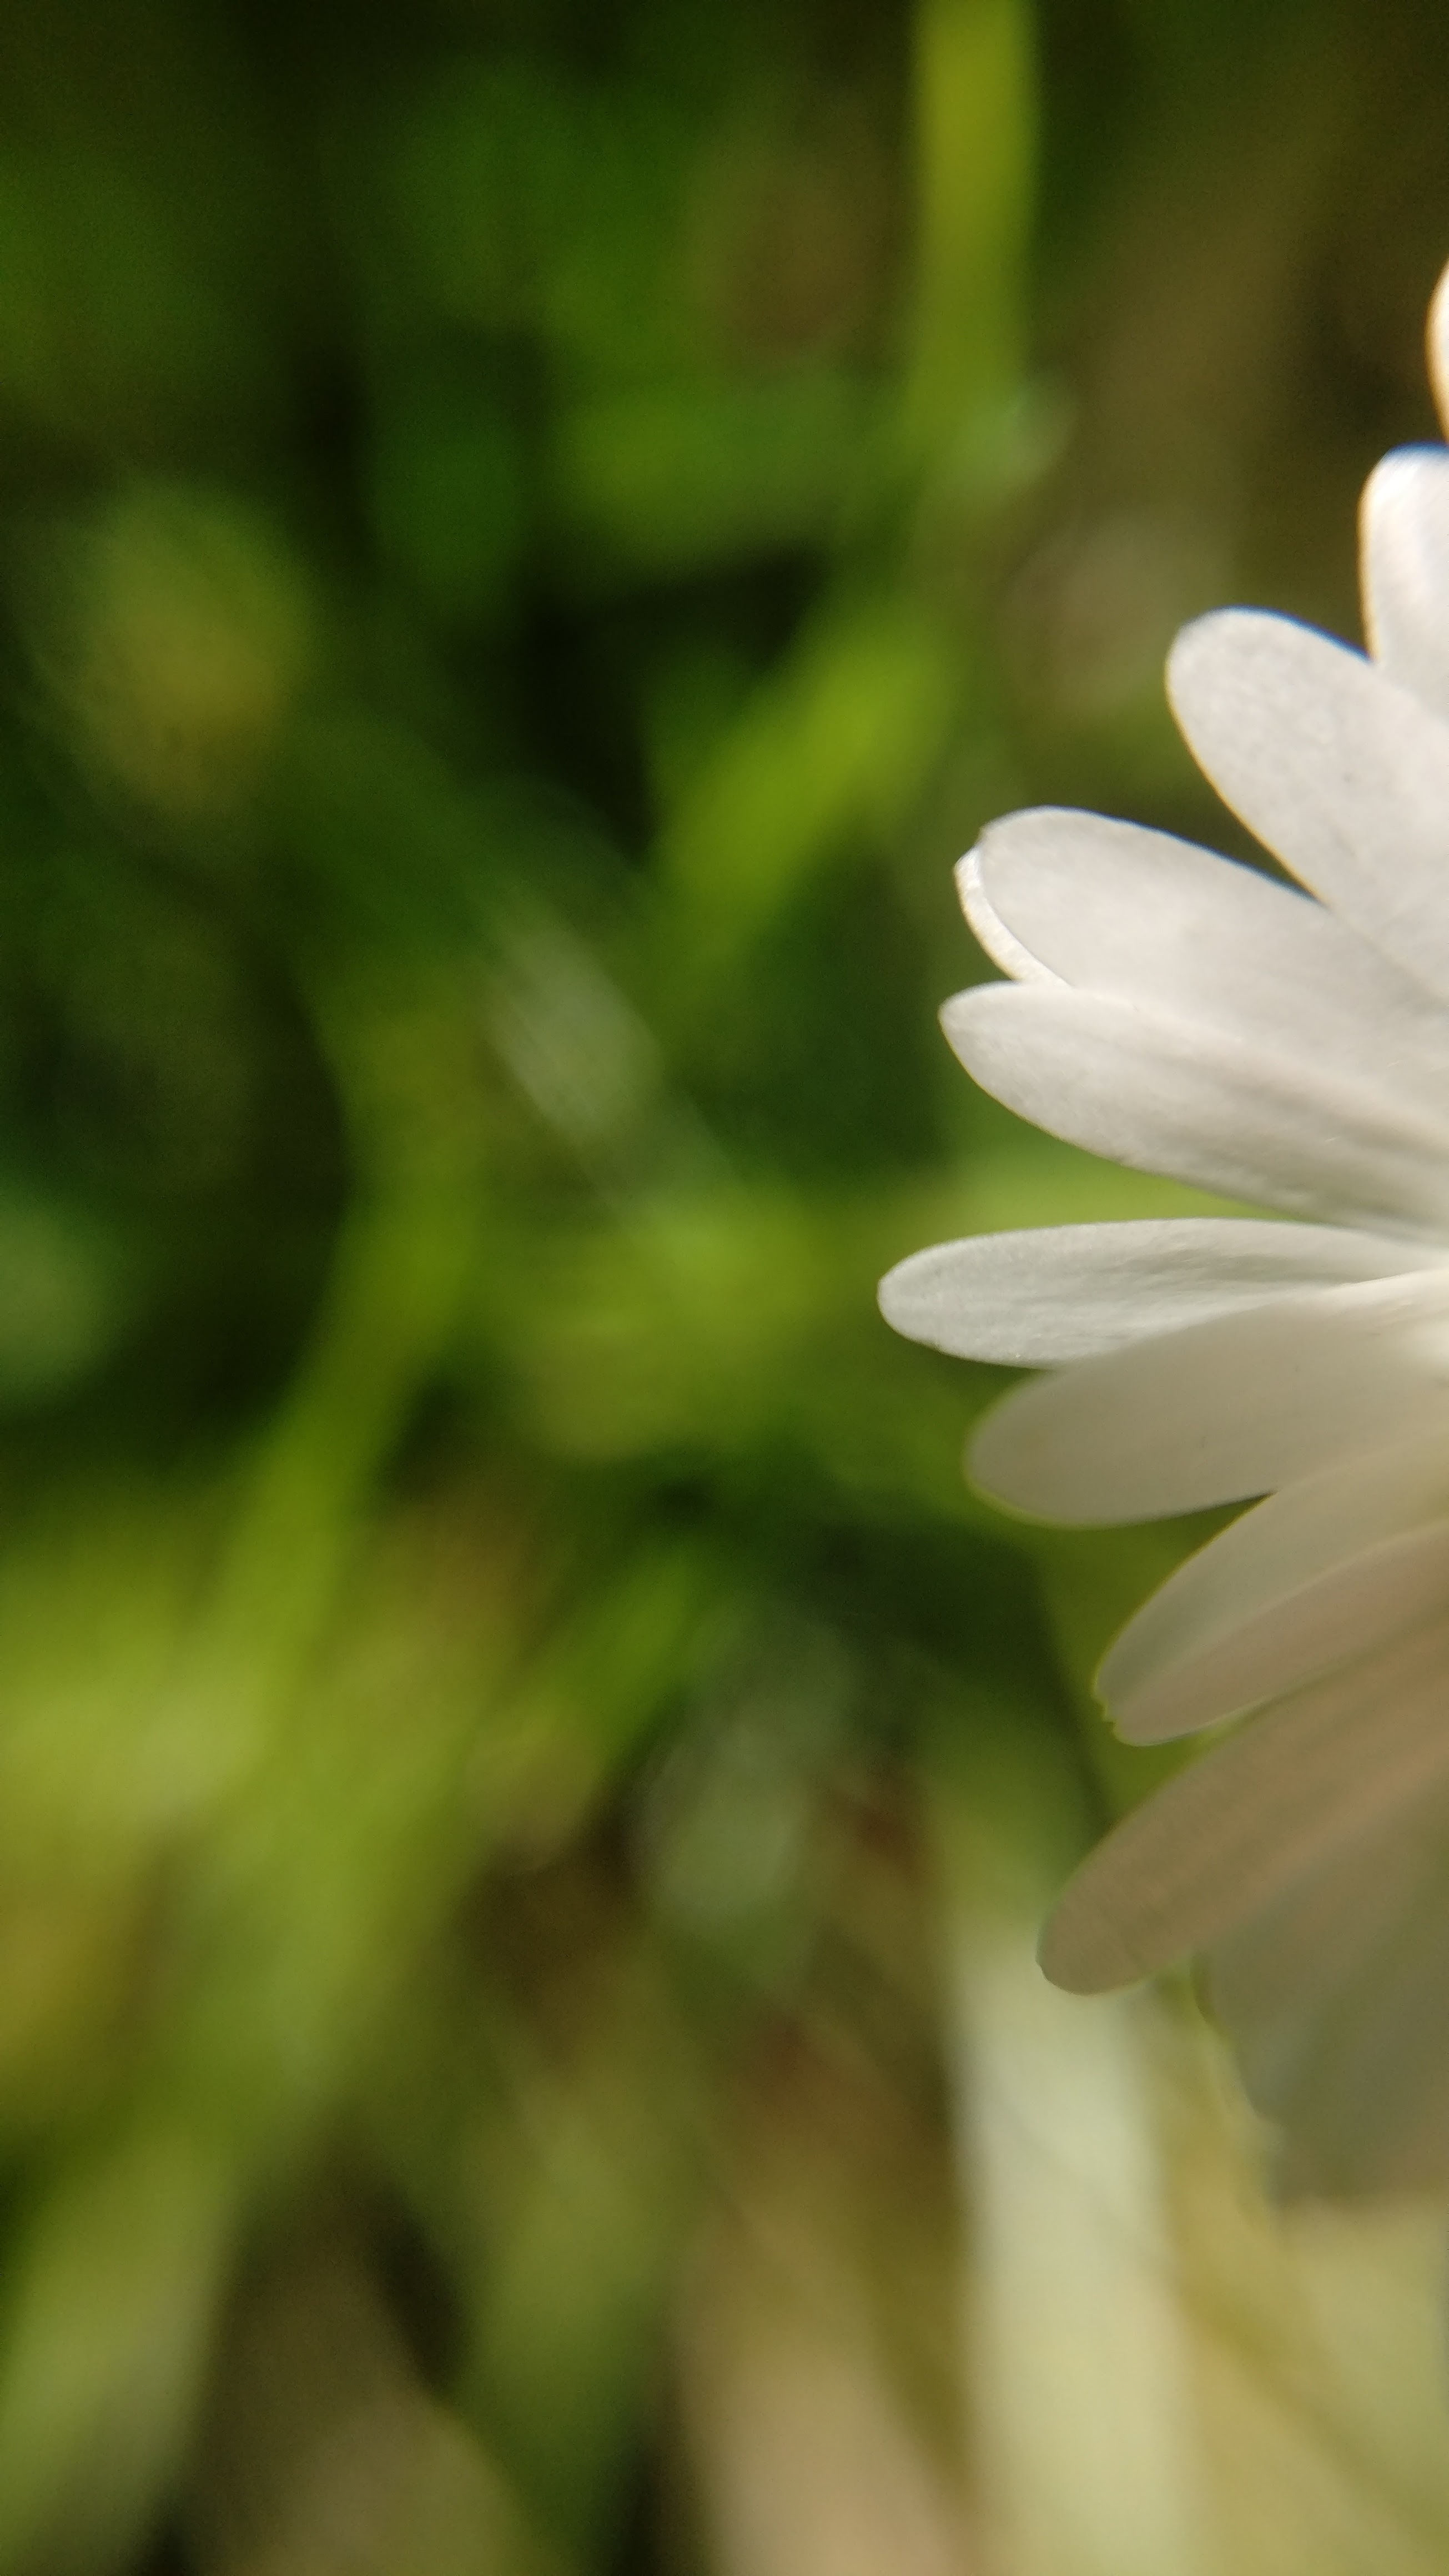
nature, grass, blossom, plant, photography, sunlight, leaf, flower, petal, daisy, green, botany, flora, wildflower, close up, macro photography, flowering plant, daisy family, plant stem, land plant